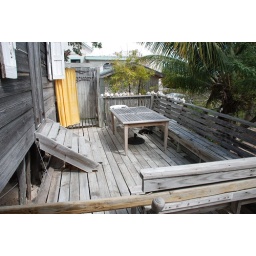
guard cat under the table